Indian art

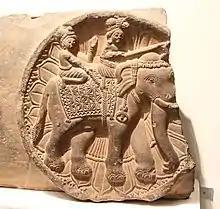
Crossbar medallion with elephant and riders, Mathura art, circa 150 BCE.

The north Indian Maurya Empire flourished from 322 BCE to 185 BCE, and at its maximum extent controlled all of the sub-continent except the extreme south as well as influences from Indian ancient traditions, and Ancient Persia, as shown by the Pataliputra capital.